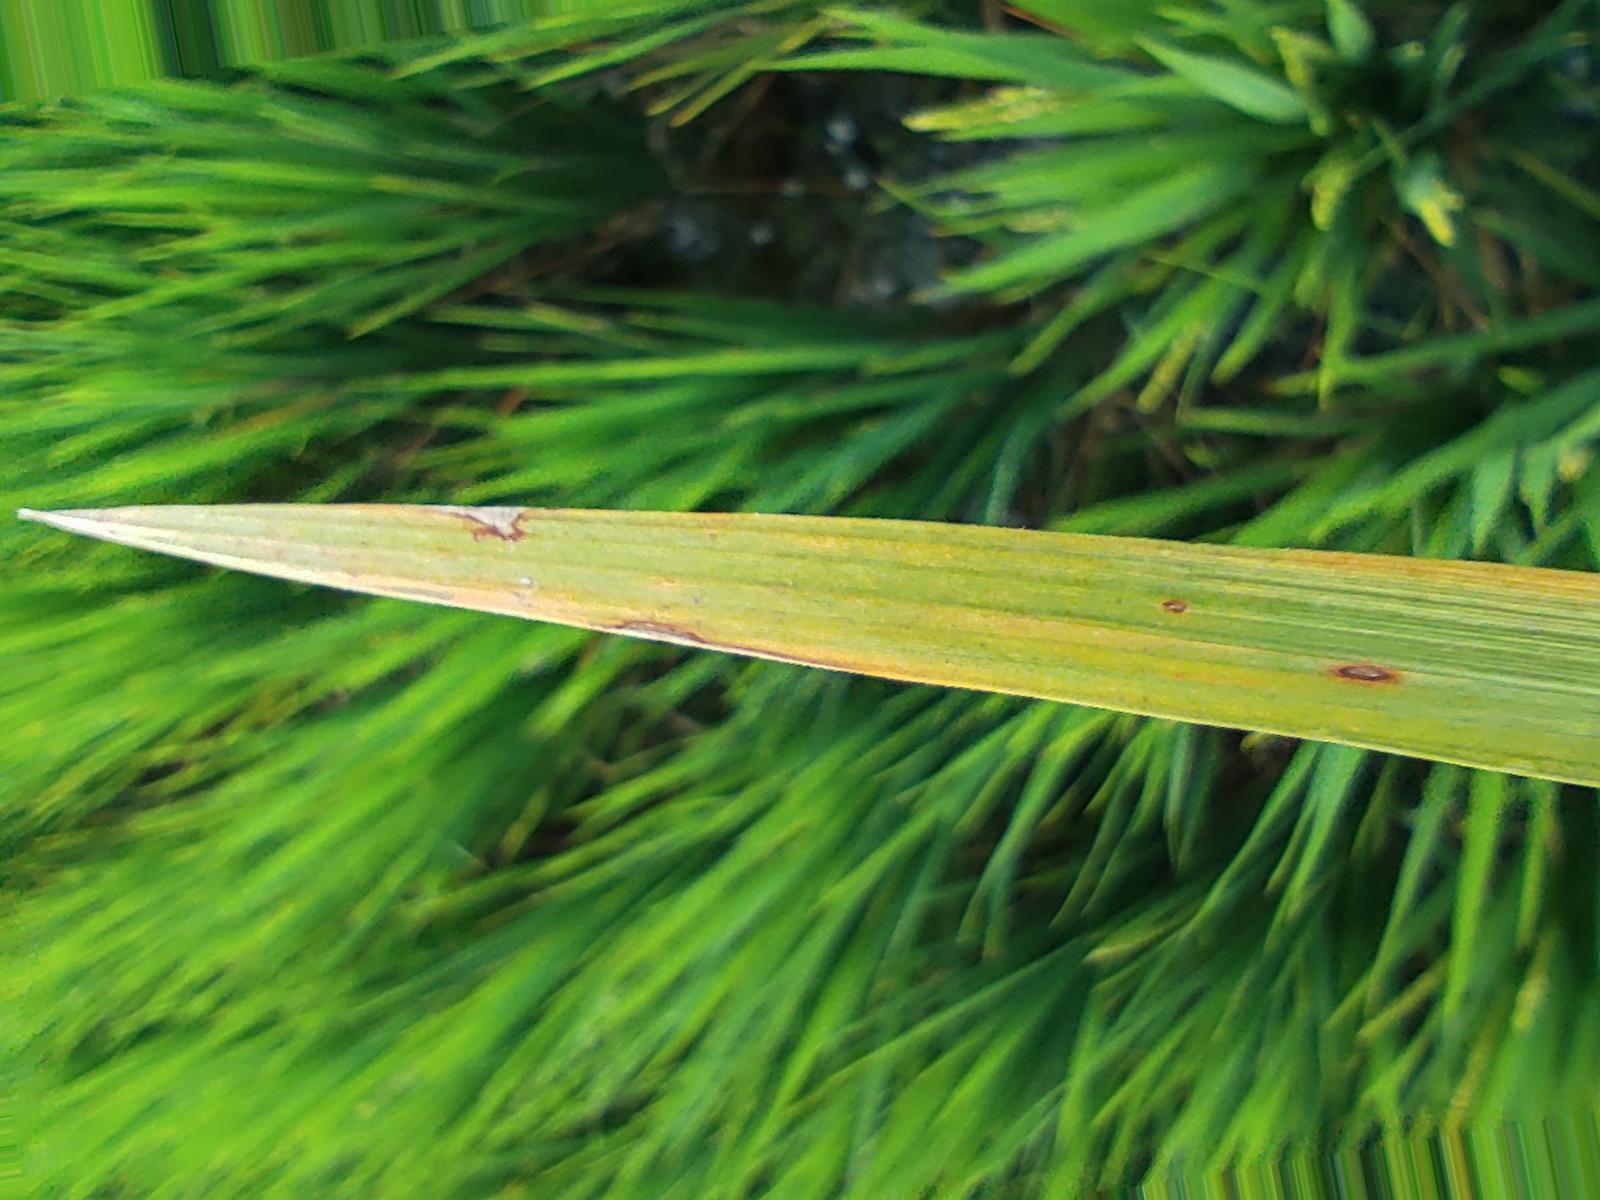
Nhãn: Bệnh Đốm Nâu ( Brown spot )